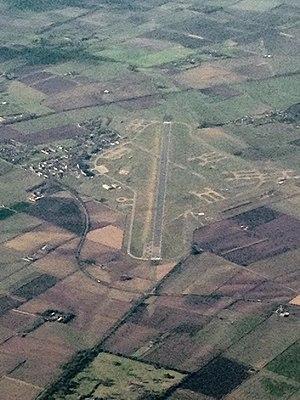
Royal Air Force Scampton ou RAF Scampton est une base de la Royal Air Force adjacente à la route A15, près du village de Scampton, dans le Lincolnshire, et à environ 10 kilomètres au nord-ouest du chef-lieu, Lincoln, en Angleterre. Le commandant actuel de la station est la commandant de l'escadre Joanne Campbell.